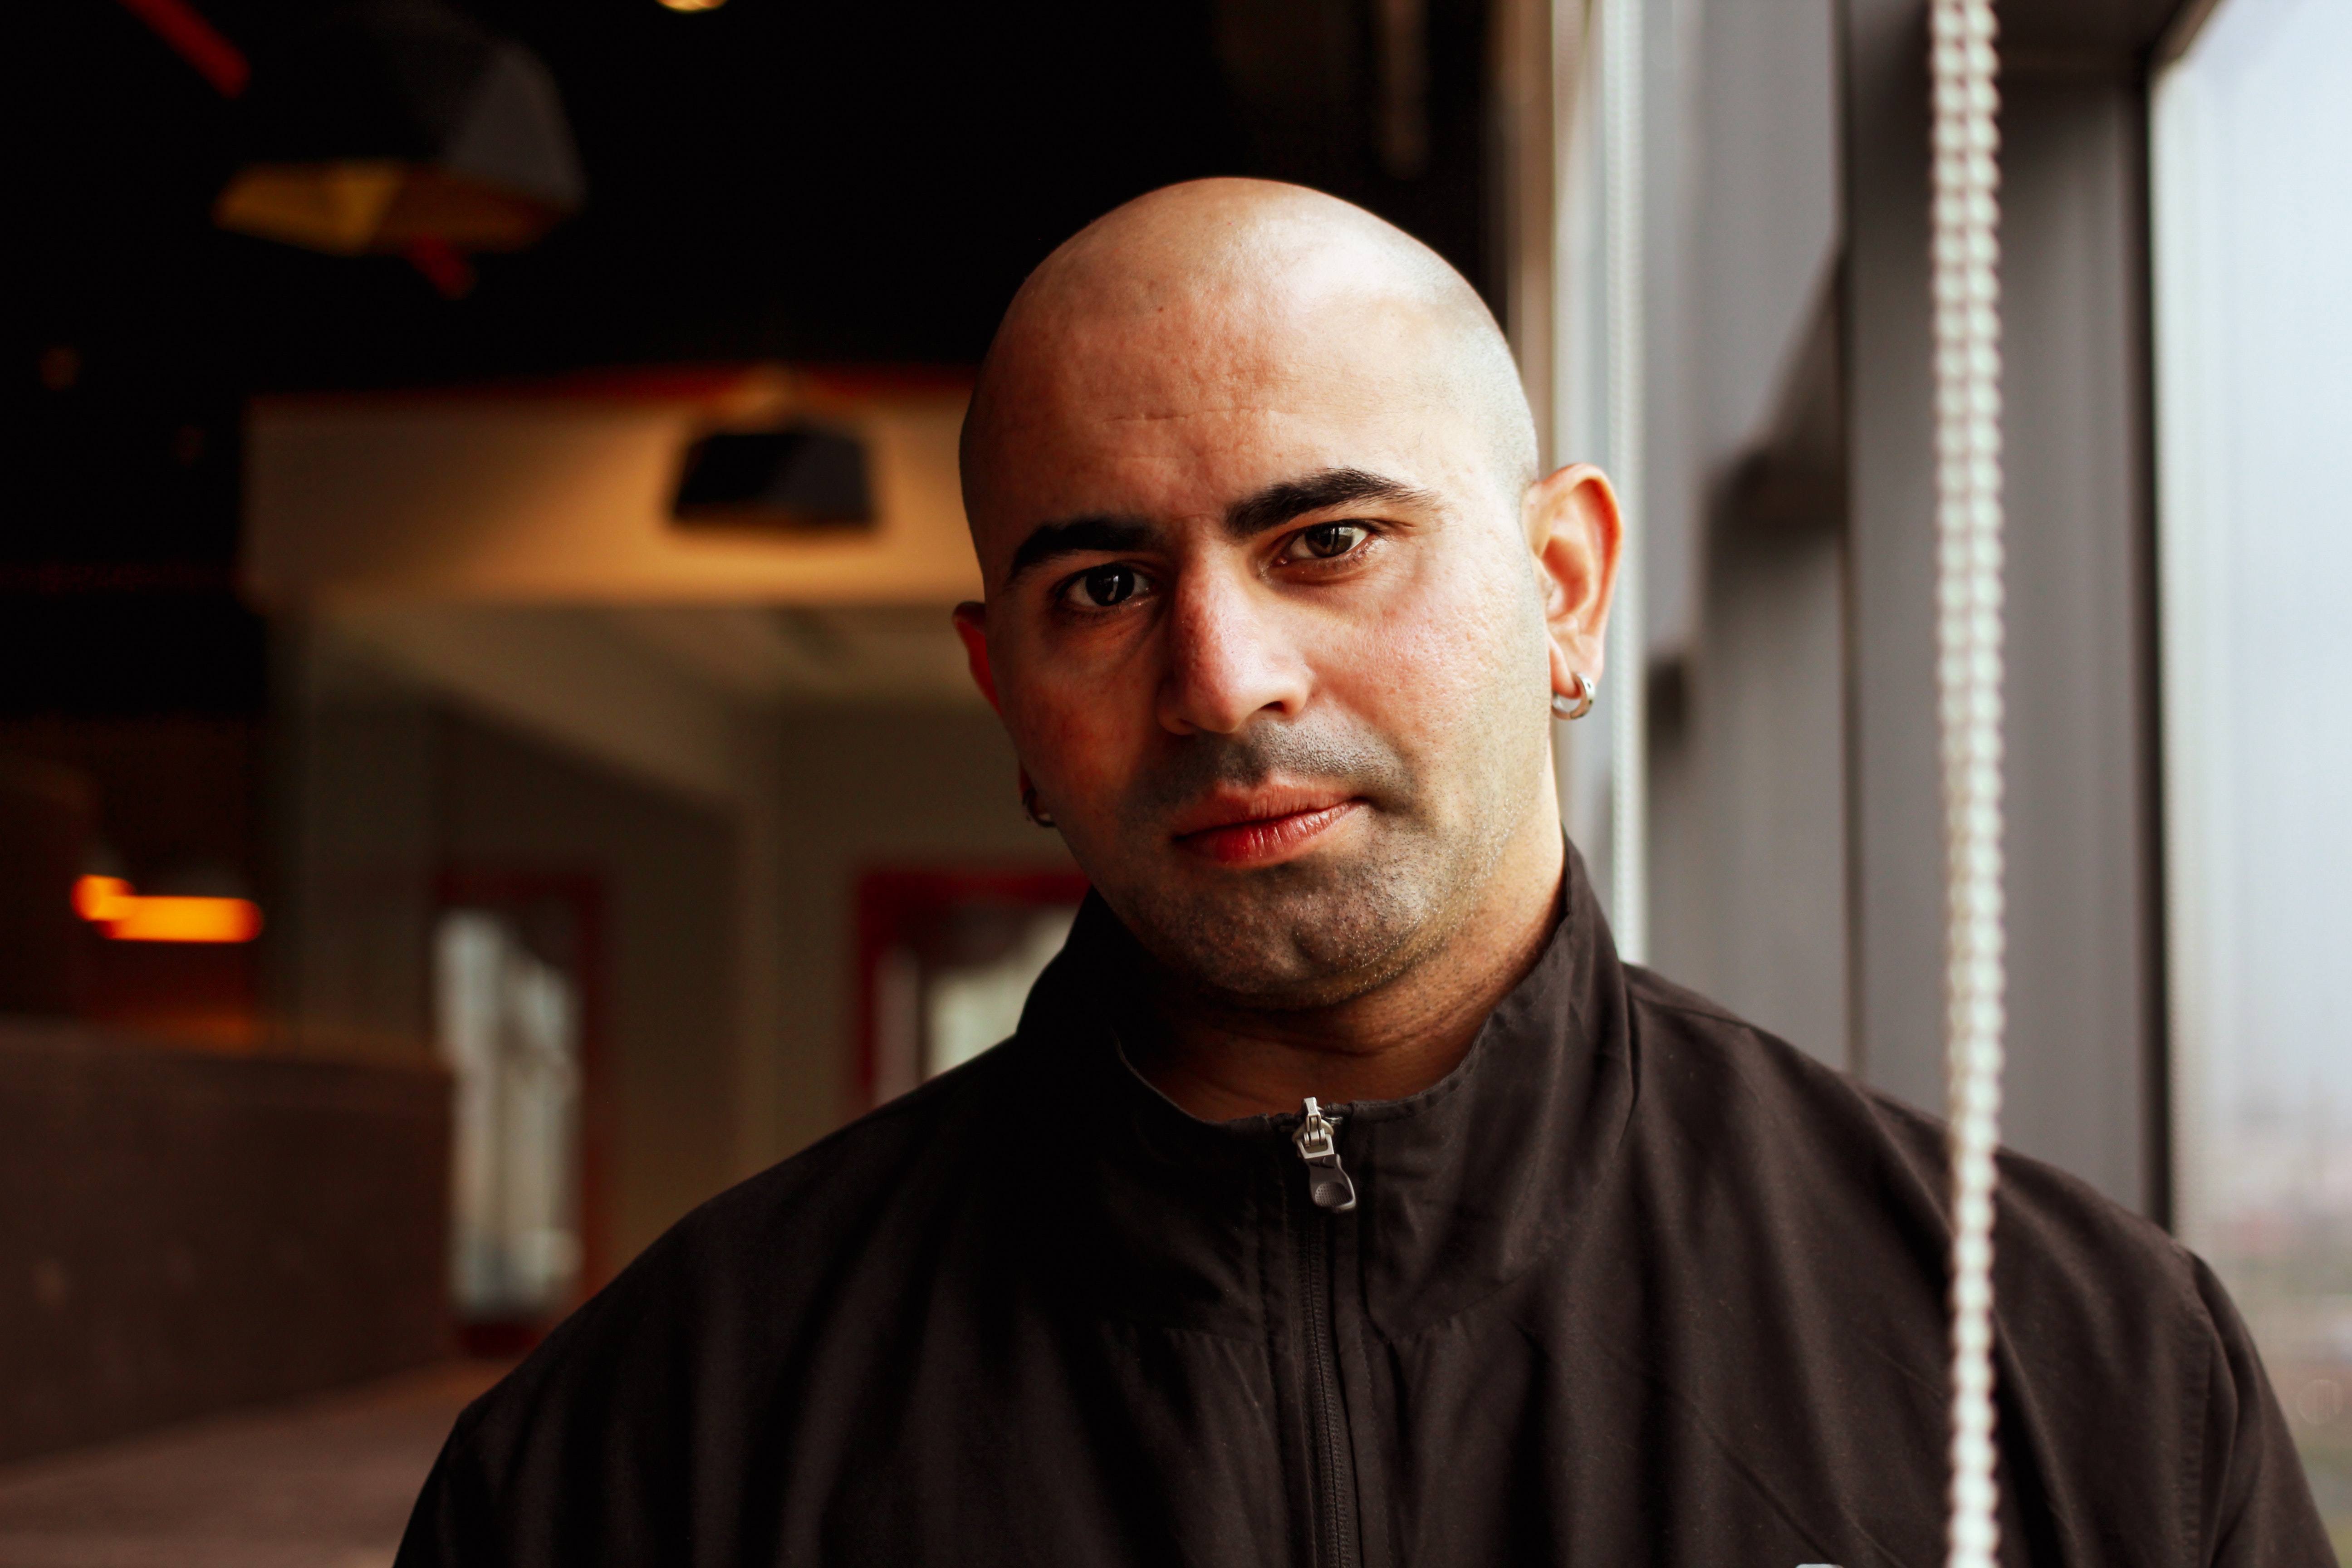
forehead, chin, facial hair, beard, buzz cut